John T. Axton

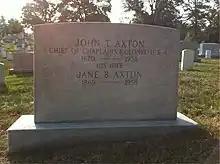
Grave of Axton at Arlington National Cemetery

Axton received the Army Distinguished Service Medal for his services during World War I.